Missing white woman syndrome

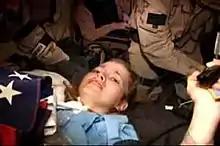
News coverage of Jessica Lynch's rescue

Social commentaries pointed to media bias in the coverage of soldier Jessica Lynch versus that of her fellow soldiers, Shoshana Johnson and Lori Piestewa. All three were ambushed in the same attack during the Iraq War on March 23, 2003, with Piestewa being killed, and Lynch and Johnson being injured and taken prisoner. Lynch, a young, blonde white woman, received far more media coverage than Johnson, a black single mother, and Piestewa, an Indigenous Hopi single mother from an impoverished background, with media critics suggesting that the media gave more attention to the woman with whom audiences supposedly more readily identify.